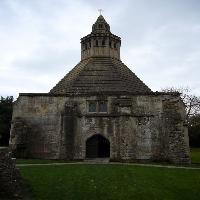
Weather: cloudy or overcast